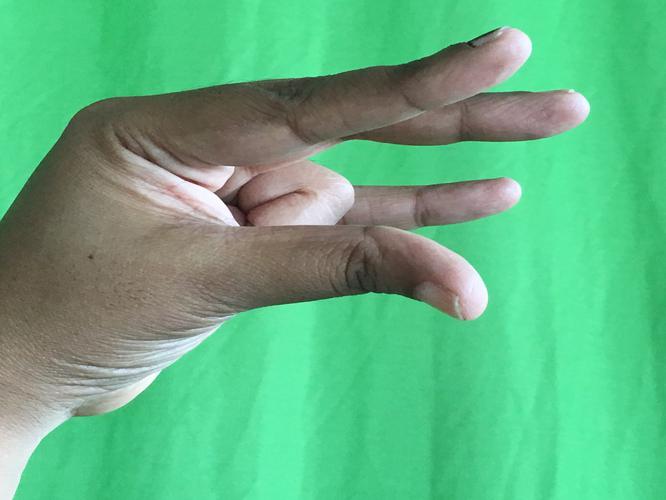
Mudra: Kangulam
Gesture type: single_hand